M275 motorway

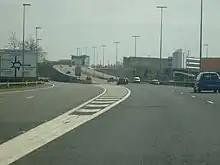
The M275 nearing Portsmouth

The motorway was opened throughout its entire length in 1976. A junction was originally planned for a new development in the Tipner area of Portsmouth, known as the Gateway Project, which was shelved at the time. The junction's construction was abandoned primarily because planners realised that it would breach regulations that there must be a minimum of between motorway junctions. Before construction was halted, significant work had been carried out, including four incomplete slip roads with no road surfacing, two bridges above the site for the main roundabout, and realignment of Tipner Lane so that it served the roundabout. In 2001, the Sails of the South was unveiled close to the site of the missing junction. In 2005, Portsmouth City Council carried out refurbishments to gantry mounted signs on approach to the M27 junction. New signage was stuck over old signage, and was significantly smaller and disproportionate to the previous layout. Incorrect lane illustrations, lack of adequate route information, and increased difficulty to read at a long distance lead to driver frustration and confusion.